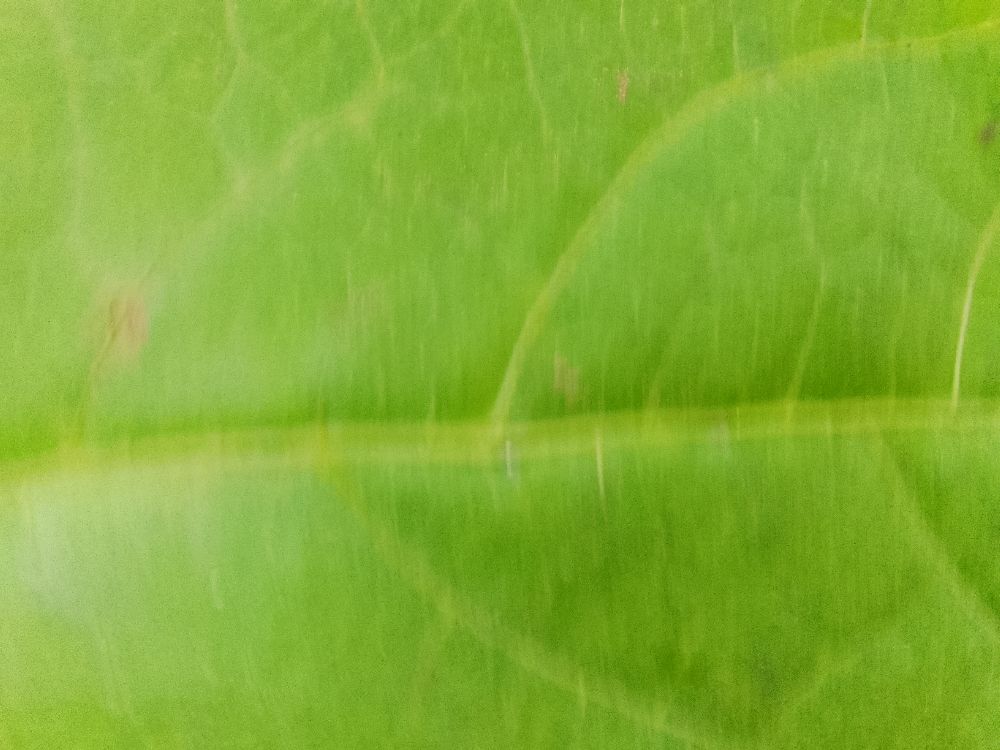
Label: healthy